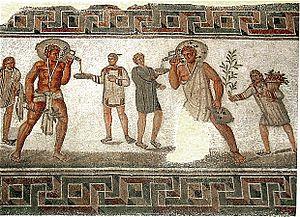
""Mosaïque des échansons"", du IIe siècle ap. J.-C., provenant de Dougga, au Musée national du Bardo (Tunisie). Il date du milieu du IIIe siècle et retrouvées à Dougga, figurent une scène de beuverie: deux personnages servent à boire à deux autres, beaucoup plus petits, à partir d’une amphore posée sur leur épaule. Sur les deux amphores se trouvent inscrites les formules PIE («
La mosaïque des échansons est une mosaïque romaine datée du IIIᵉ siècle et découverte sur le site archéologique de Dougga. Elle est conservée au musée national du Bardo.